Dalmatian dog

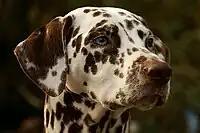
Blue and brown-eyed Dalmatian

A 2024 UK study found a life expectancy of 13.2 years for the Dalmatian compared to an average of 12.7 for purebreeds and 12 for crossbreeds.